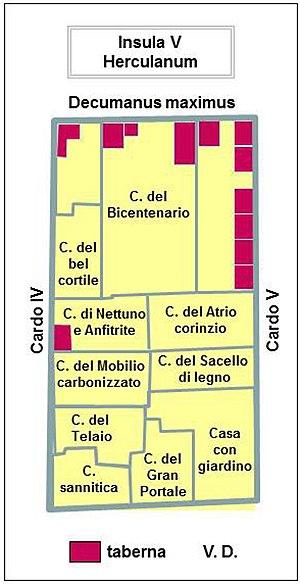
Herculanum Plan sommaire de l'insula V
Herculanum était une ville romaine antique située dans la région italienne de Campanie, détruite par l'éruption du Vésuve en l'an 79 apr. J.-C., conservée pendant des siècles dans une gangue volcanique et remise au jour à partir du XVIIIᵉ siècle par les Bourbon-Deux-Siciles qui régnaient sur Naples.